A. B. Shetty

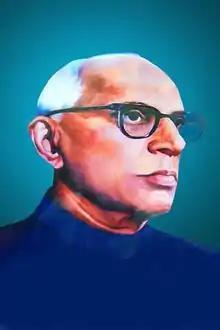

Attavar Balakrishna Shetty (1883–1960) better known as A. B. Shetty was an Indian politician, philanthropist, entrepreneur and the founder of Vijaya Bank.